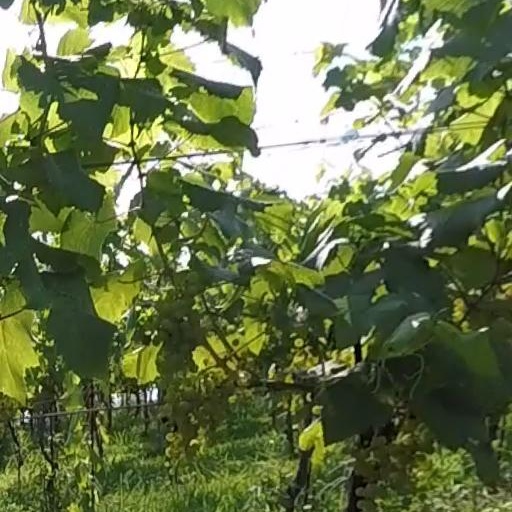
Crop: grape